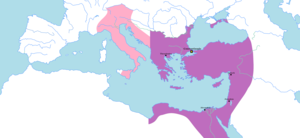
La dynastie thrace régna de l’accession de Léon Iᵉʳ au trône en 457 jusqu’à la mort d’Anastase Iᵉʳ en 518.